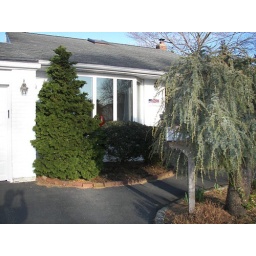
notice the trees by the bay window